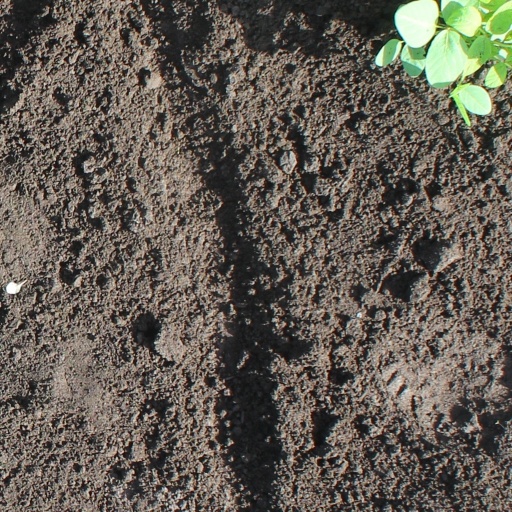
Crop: soybean